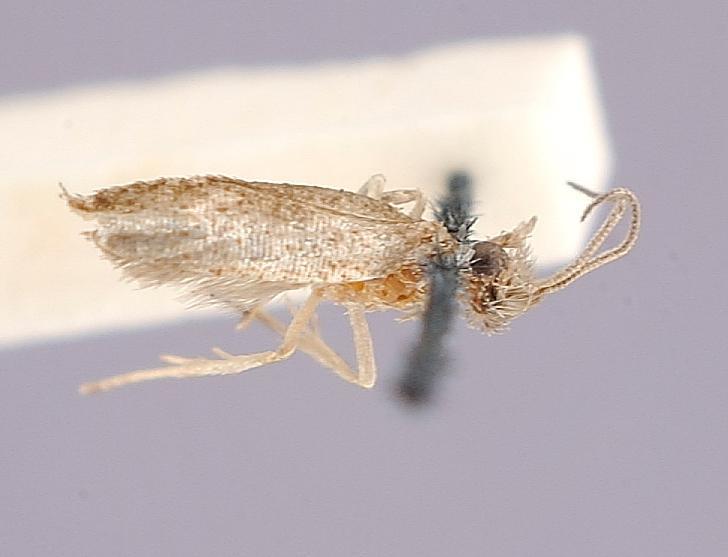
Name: Alcina stenotes
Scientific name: Alcina stenotes Clarke, 1976
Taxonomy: Animalia, Arthropoda, Insecta, Lepidoptera, Tortricidae
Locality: Tenjo, [Not Stated], Guam, United States
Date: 16 May 1936